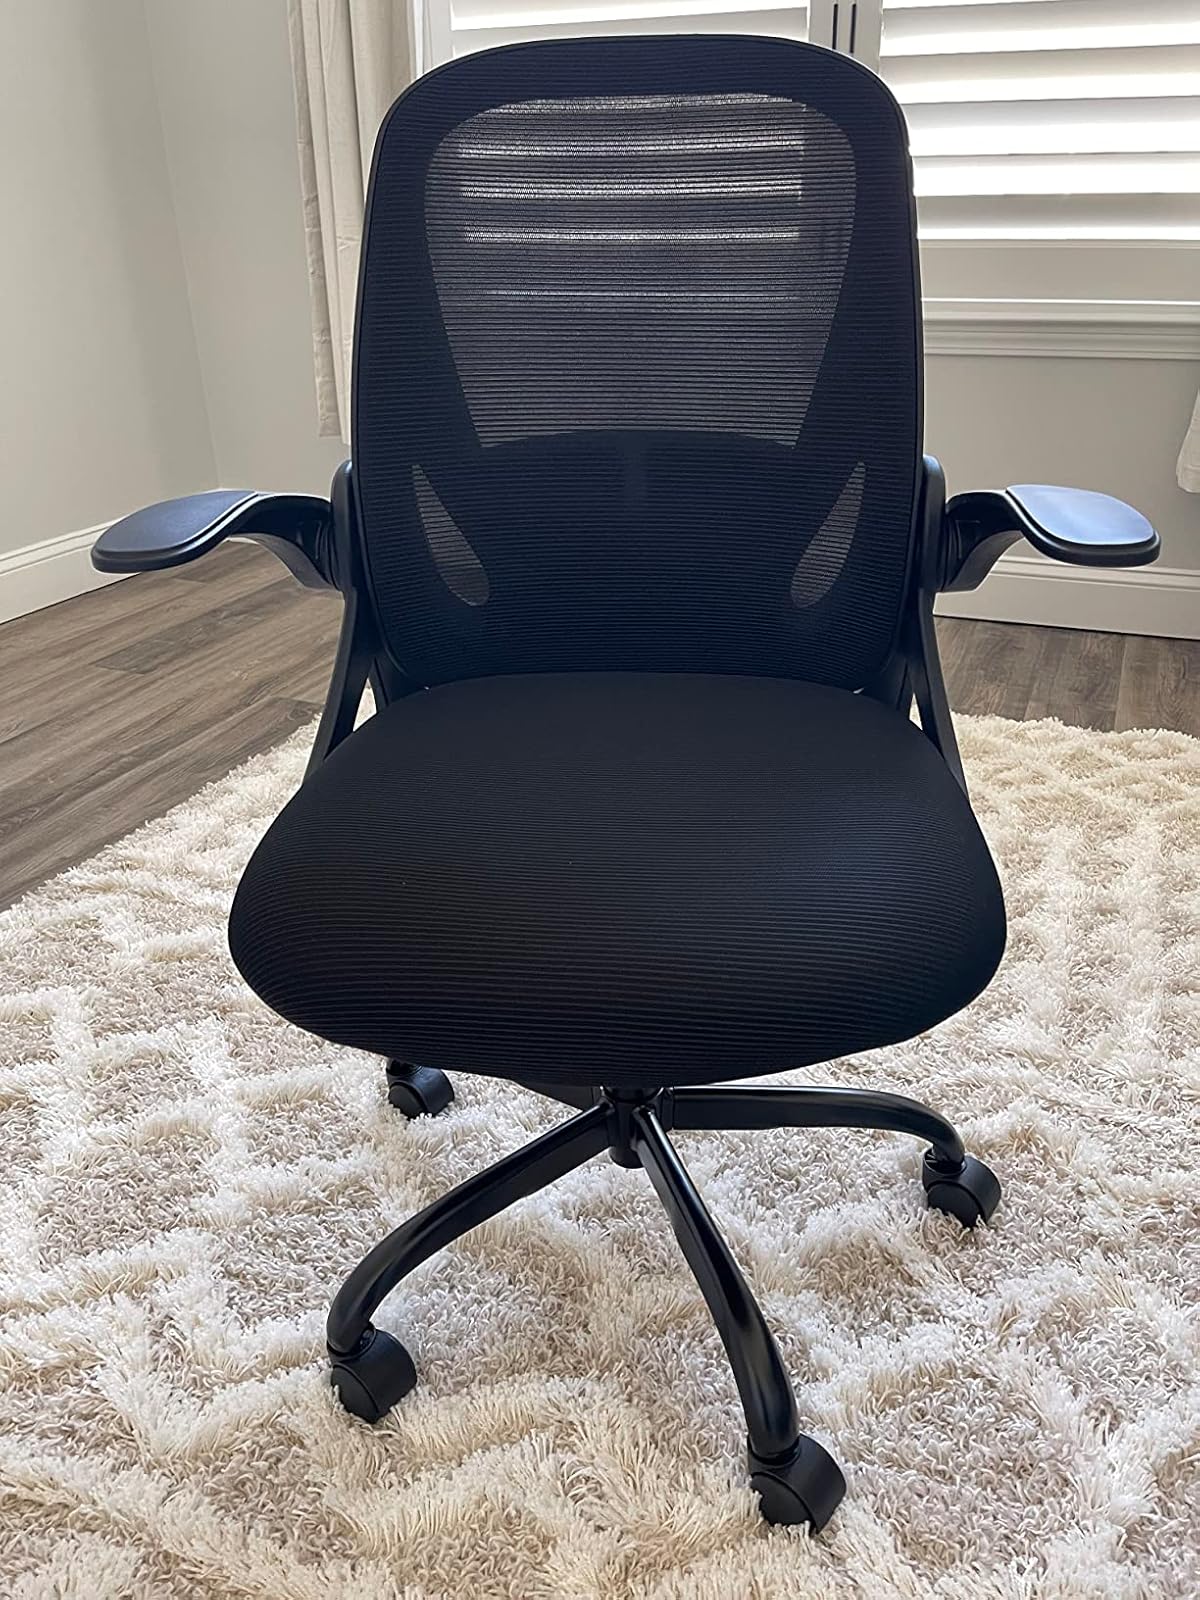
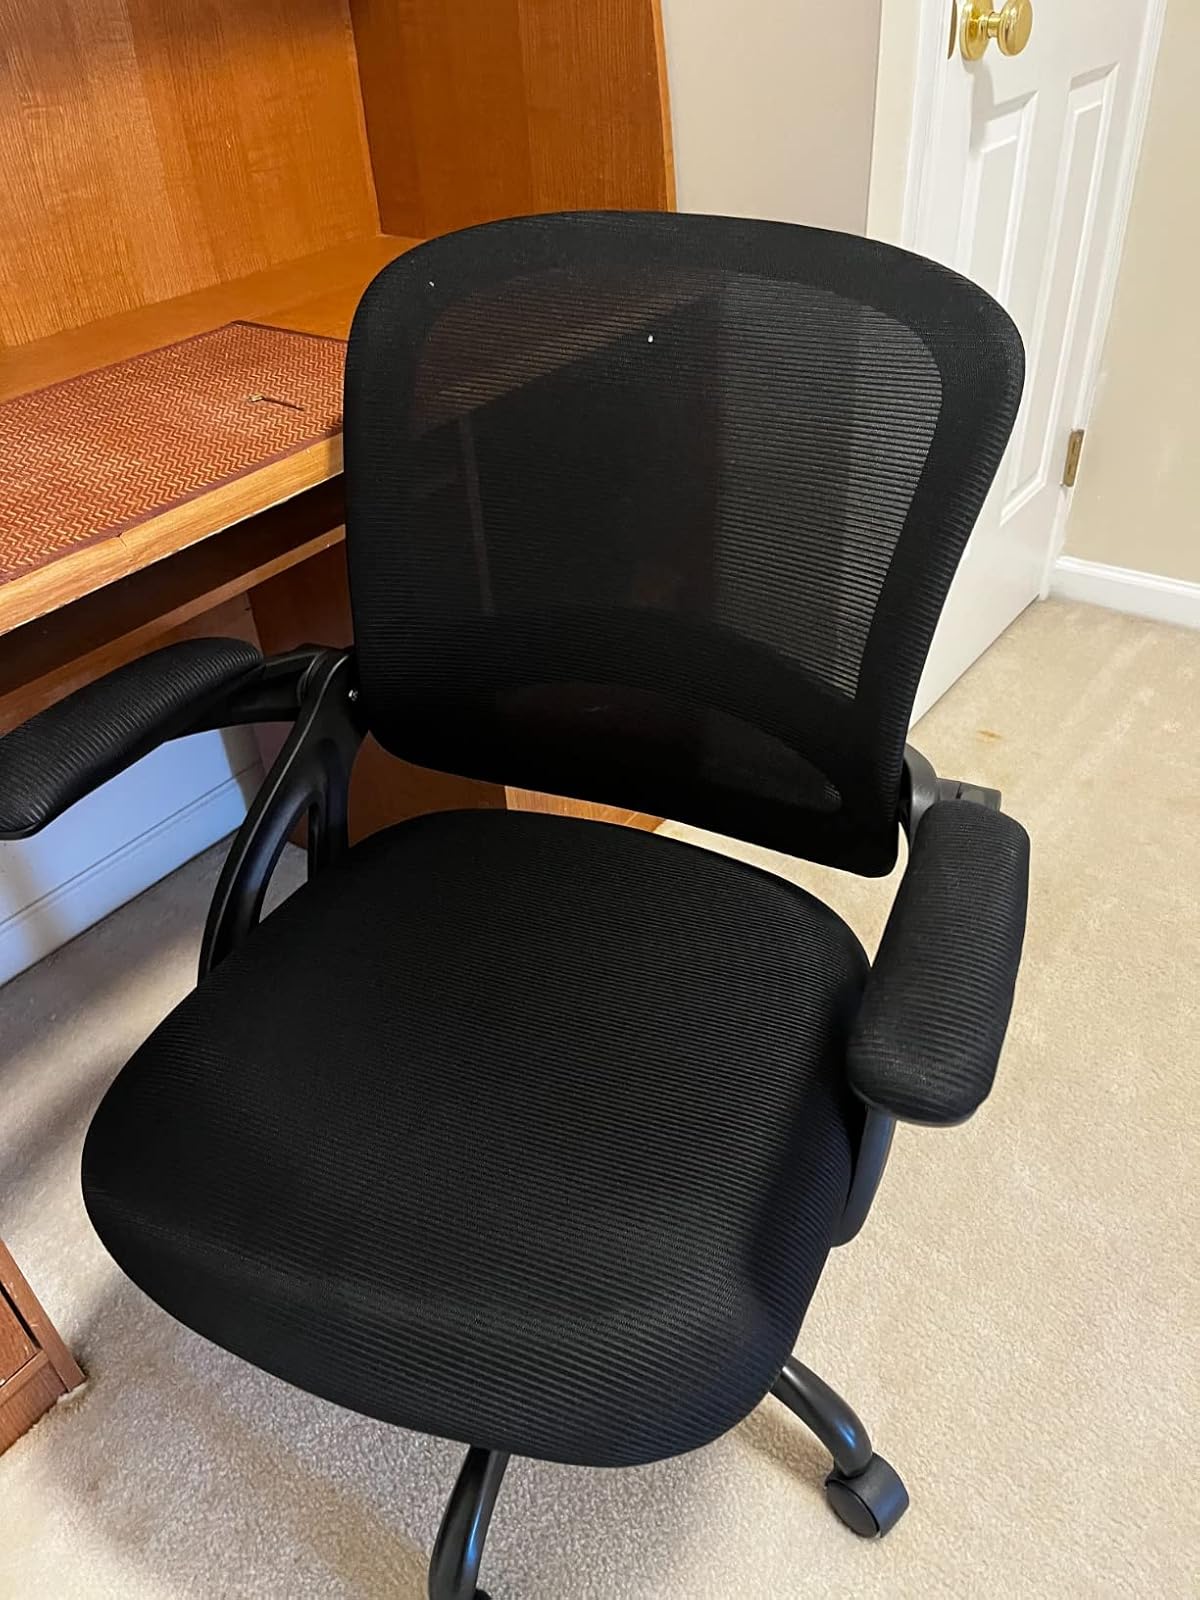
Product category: items_chair
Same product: no